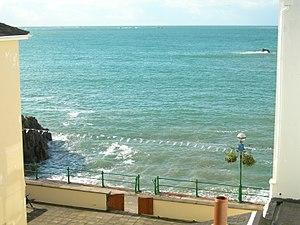
La marée est la variation de la hauteur du niveau des mers et des océans, causée par des forces gravitationnelles dues à la Lune et au Soleil et une force d'inertie due à la révolution de la Terre autour du centre de gravité du couple Terre-Lune, le tout conjugué à la rotation de la terre sur son axe.